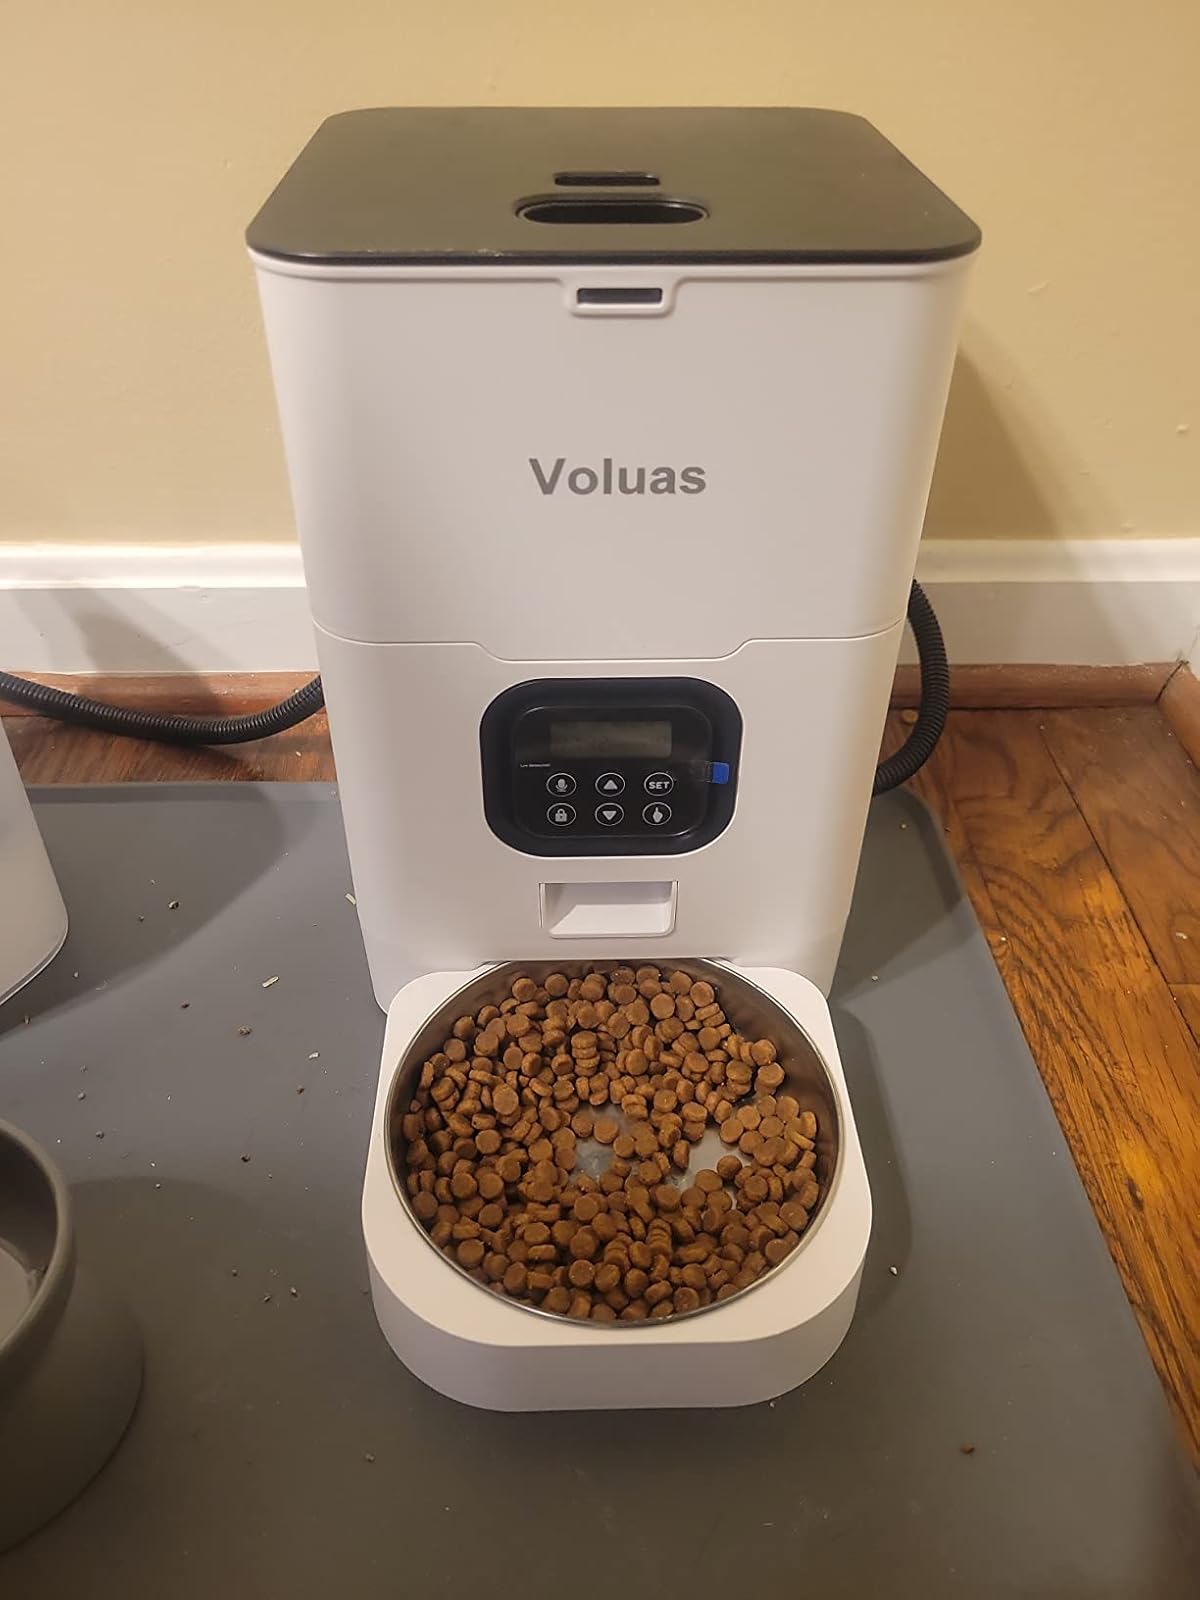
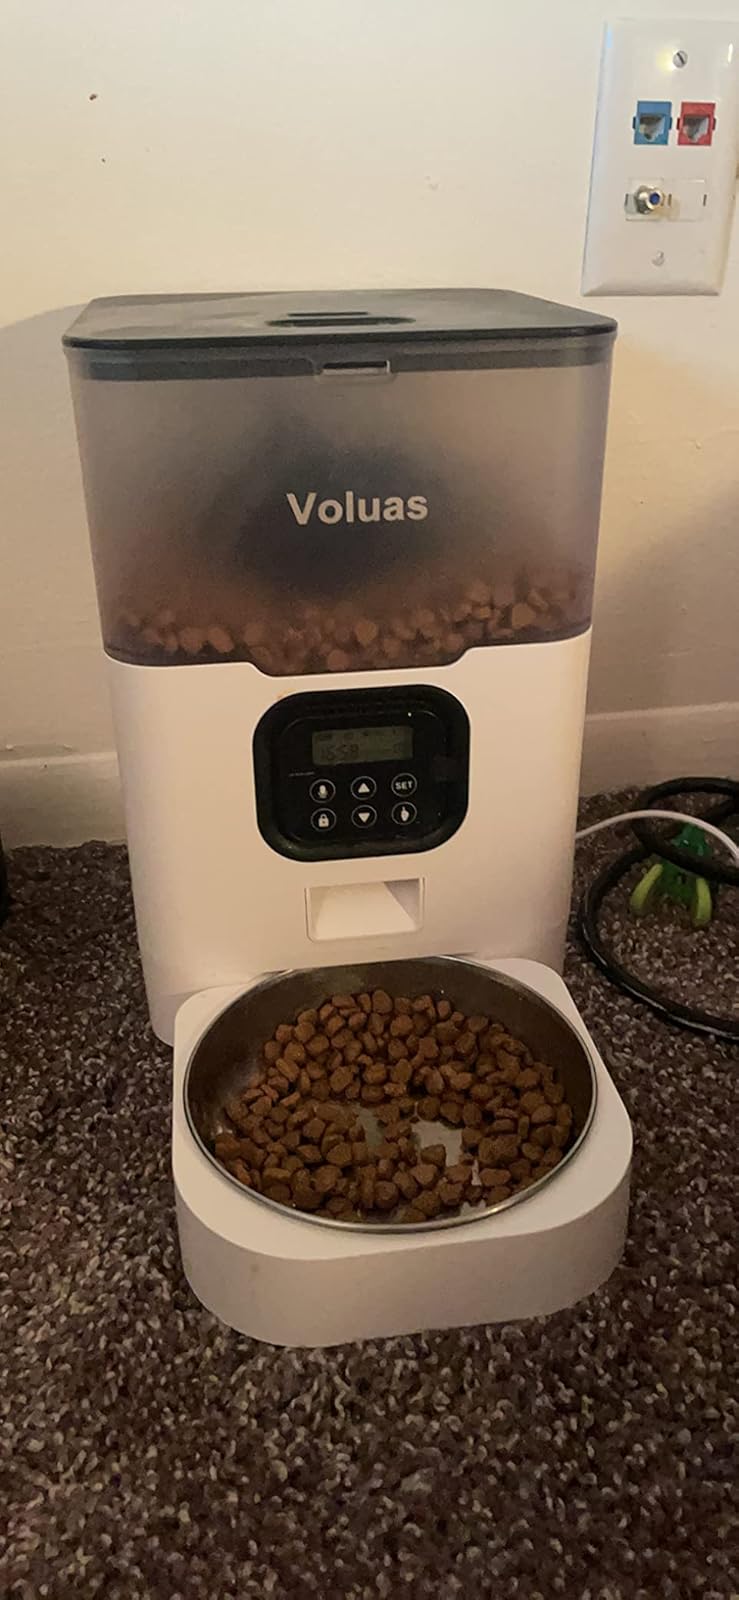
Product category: items_feeder
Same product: no